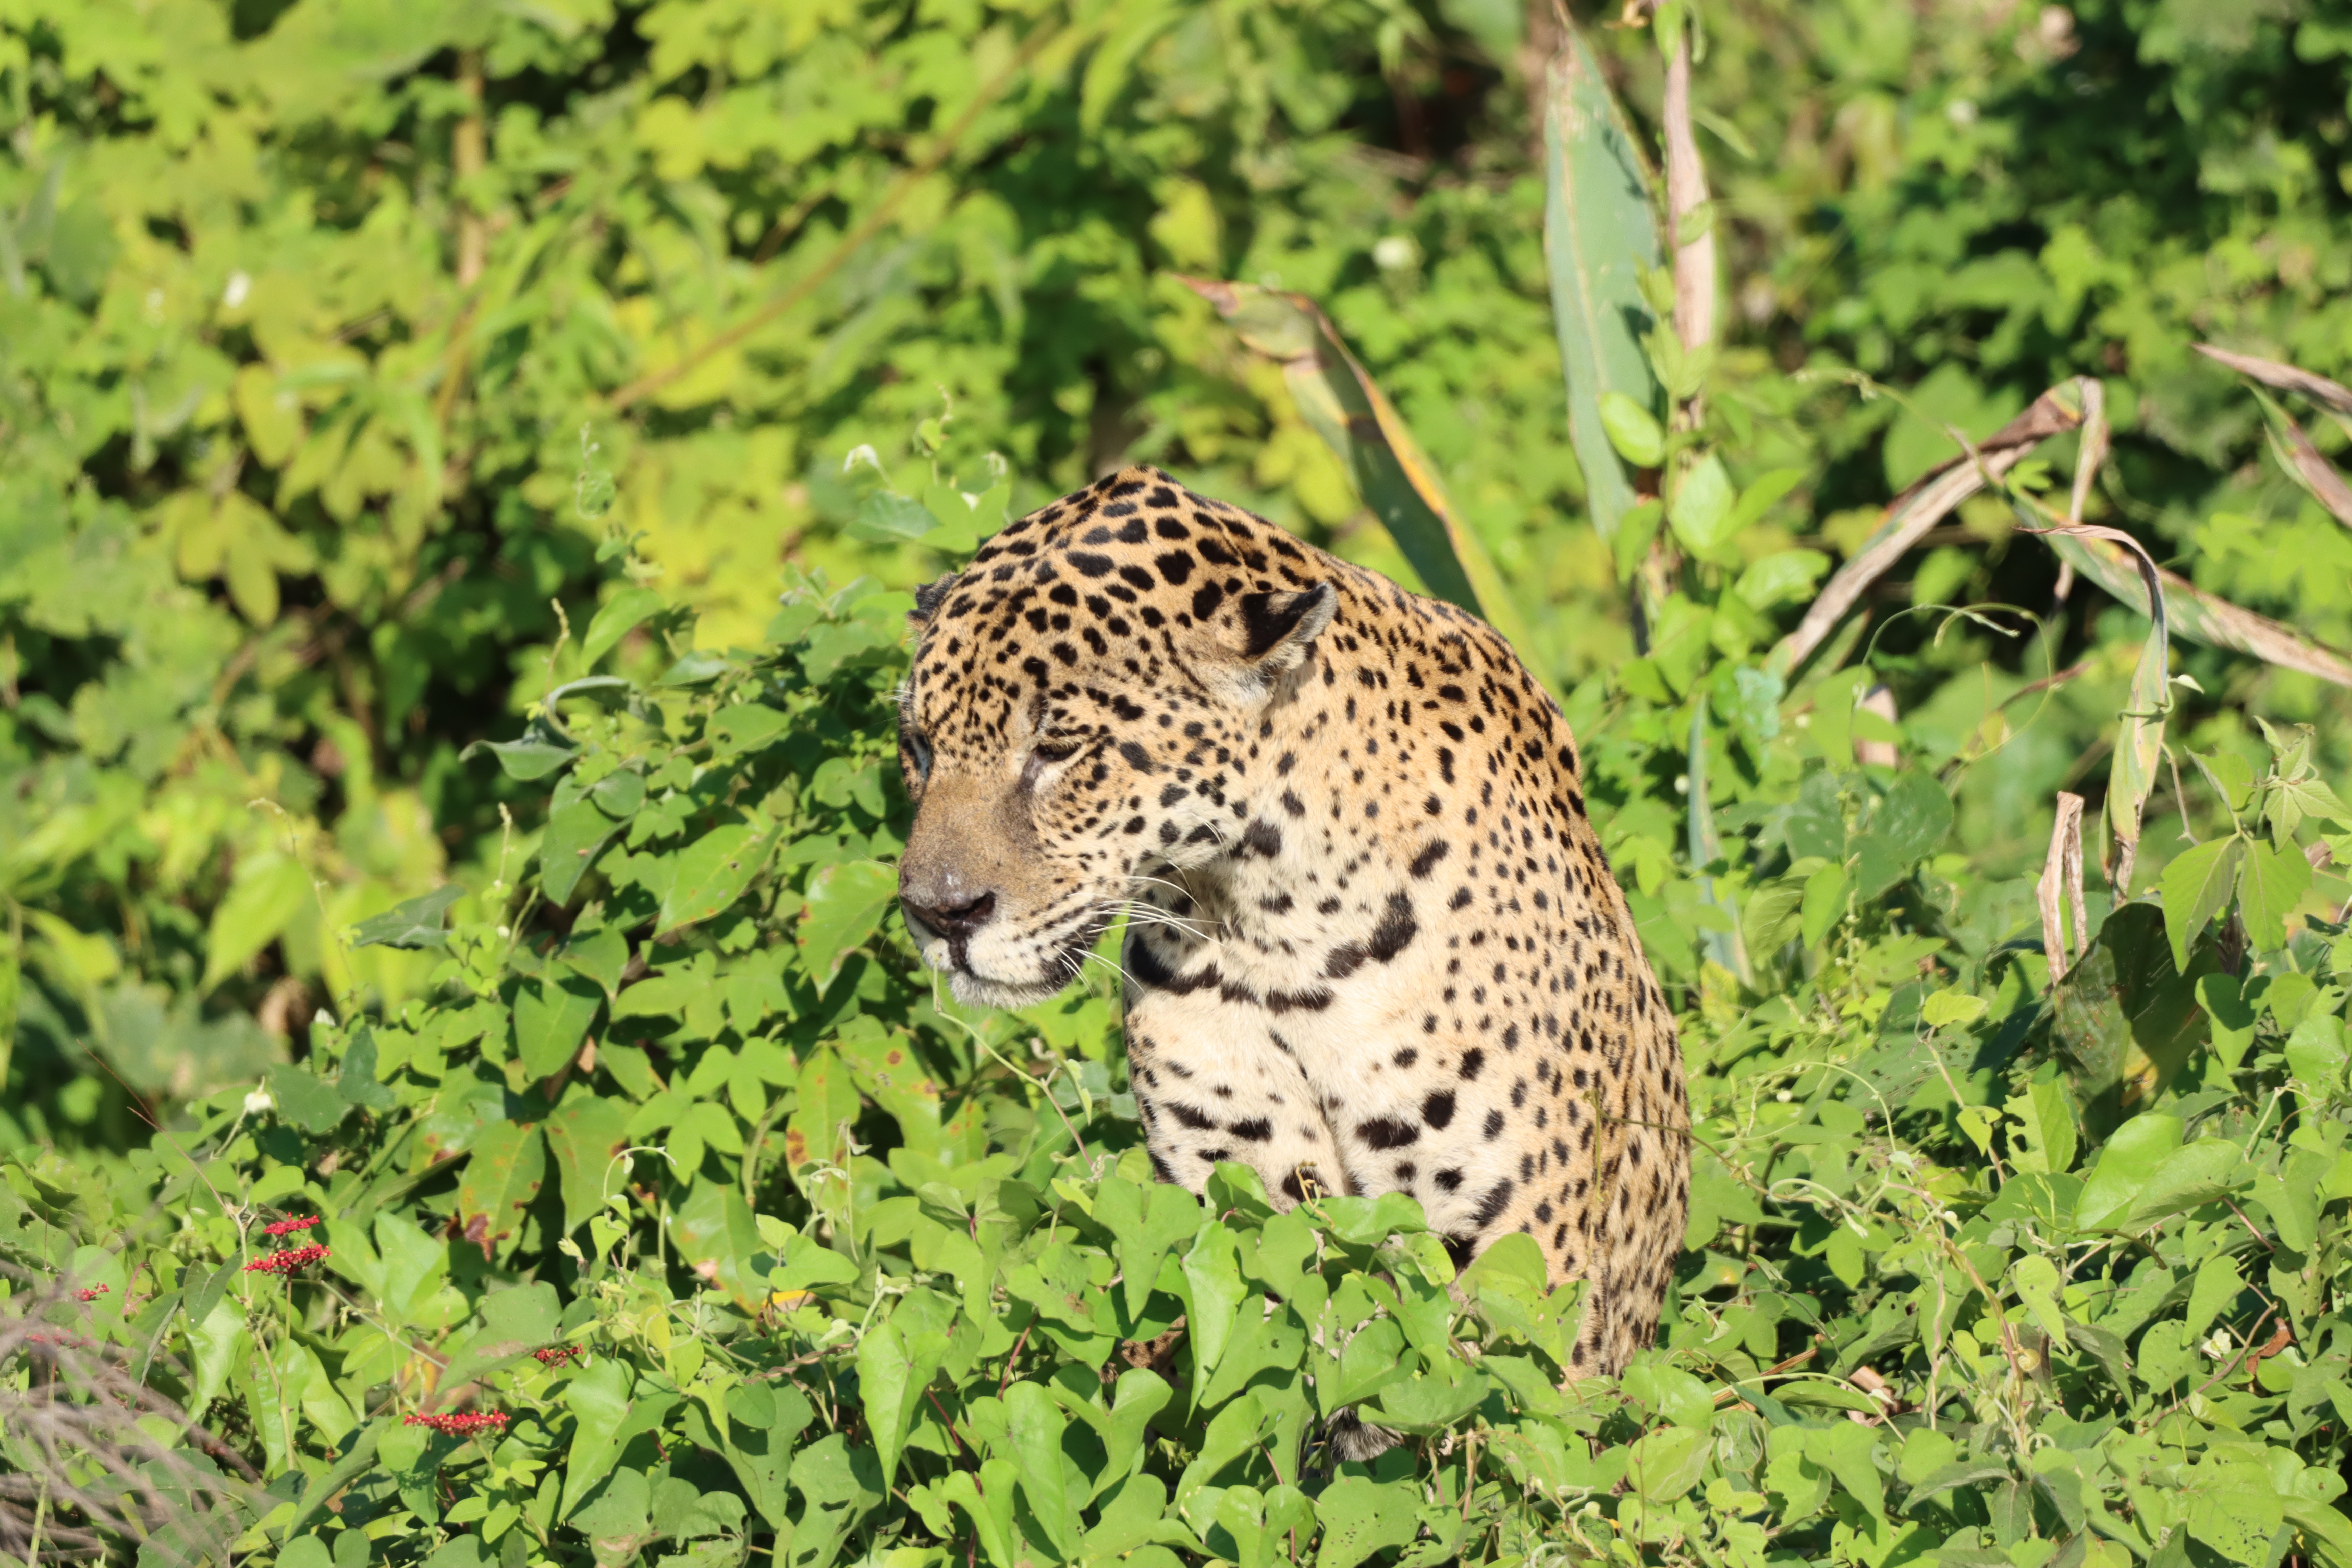
Jaguar: Kwang